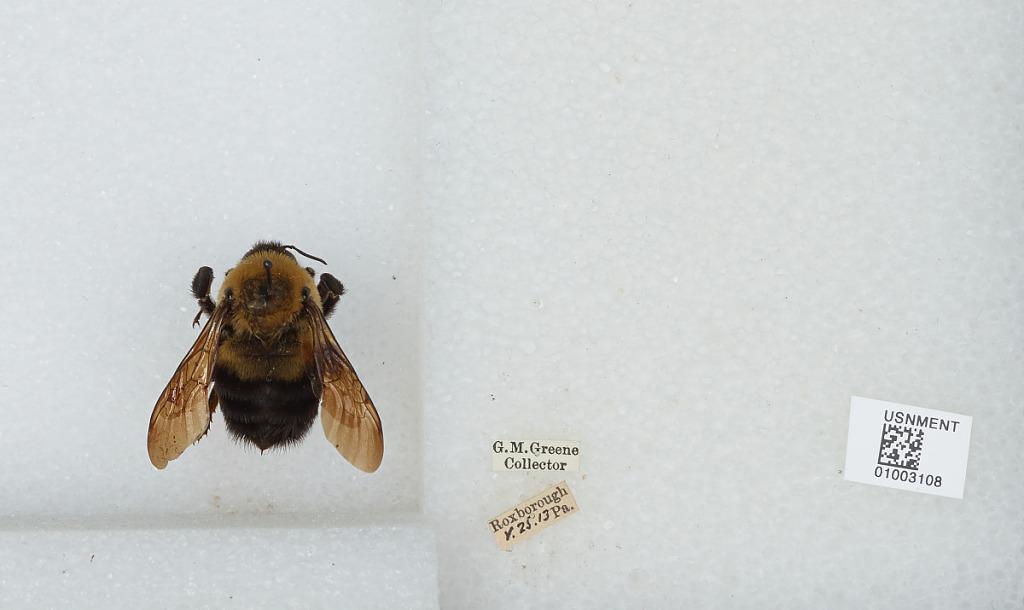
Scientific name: Bombus (Separatobombus) griseocollis (De Geer)
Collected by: G. Greene
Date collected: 1913-5-25
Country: United States
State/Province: Pennsylvania
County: Philadelphia
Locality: Roxborough
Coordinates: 40.0382, -75.2224